Jeremy Camp

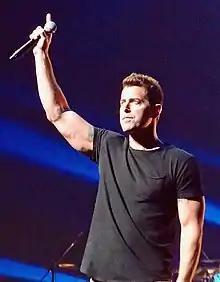
Camp in 2019

Jeremy Thomas Camp (born January 12, 1978) is an American contemporary Christian singer and songwriter from Lafayette, Indiana. He has released eleven albums, four of them RIAA-certified as Gold, and two live albums. Camp's original music is a mixture of ballads and up-tempo songs with rock influence. He has won five GMA Dove Awards, has been nominated for three American Music Awards, and was nominated for a Grammy Award for Best Pop/Contemporary Gospel Album in 2010 for his album, "Speaking Louder Than Before". "I Still Believe", a film based on Camp's first marriage, was released in 2020, with Camp being played by New Zealand actor KJ Apa.